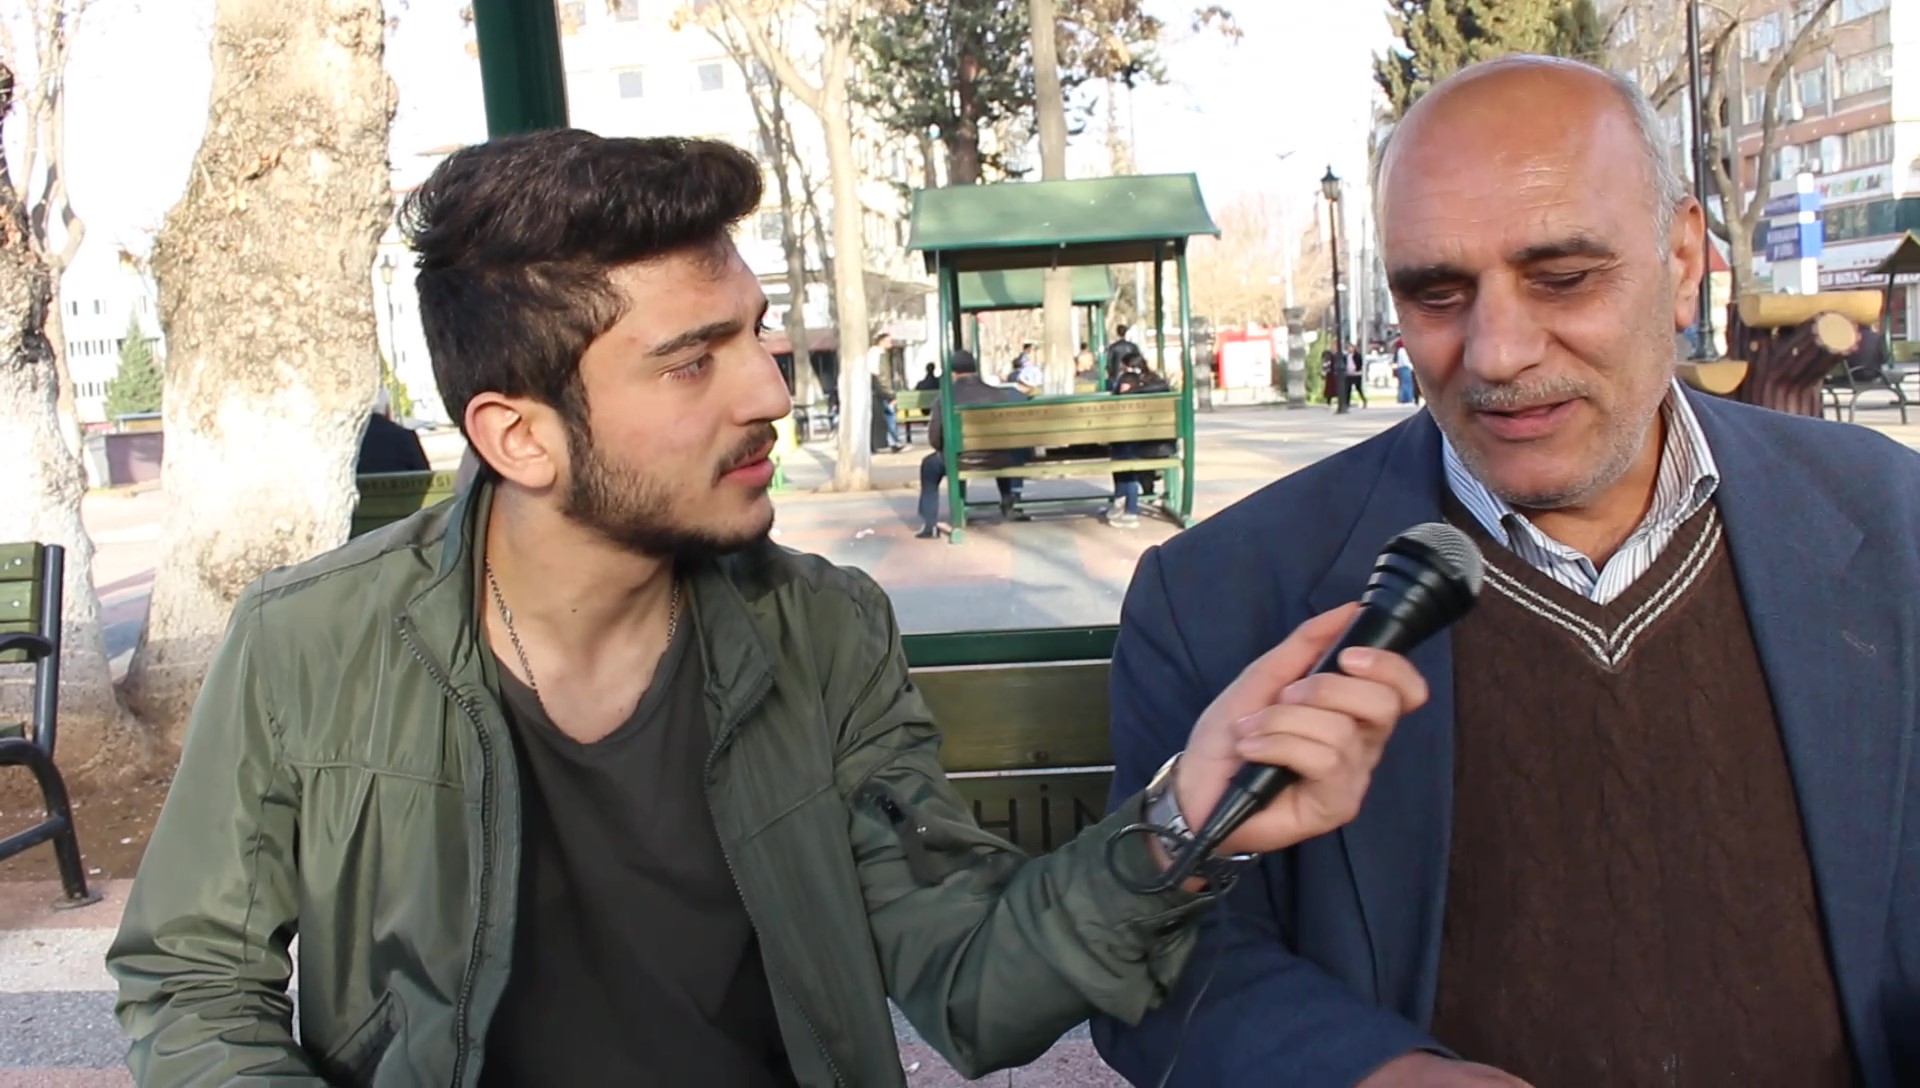
interview, street interview, the wise emperor, mic, winter, park, parc, line, longline, walk, natural, turkey, facial hair